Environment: real
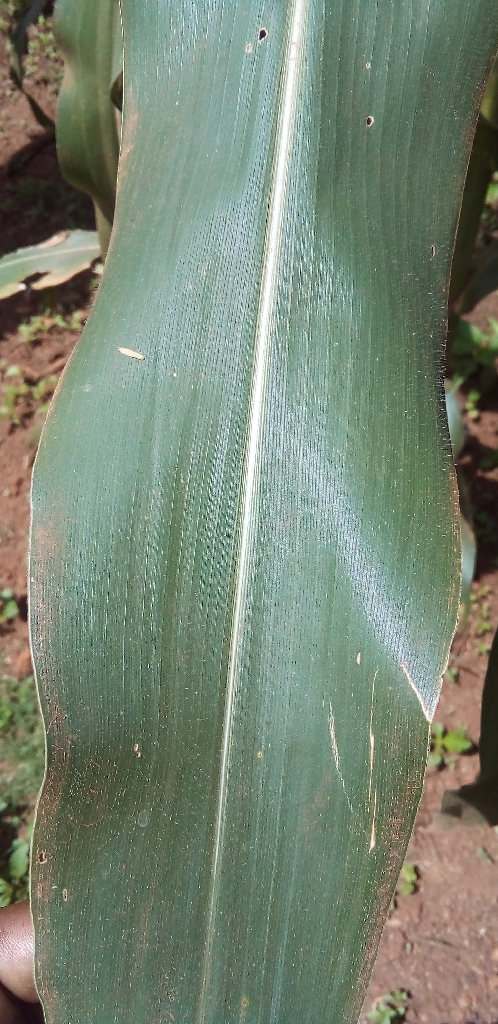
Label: healthy